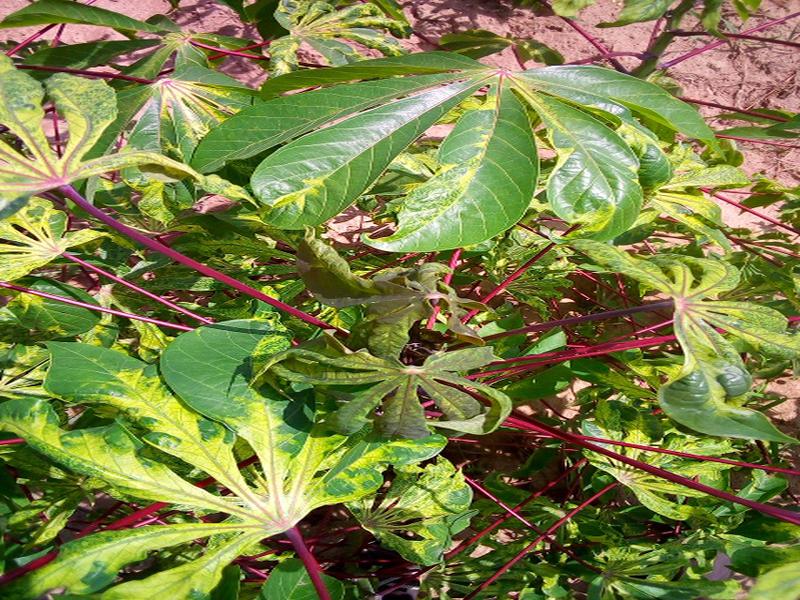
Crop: cassava
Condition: mosaic_disease